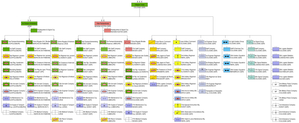
L’histoire de la force terrestre belge depuis 1945 retrace l'historique de la Composante terre, appelée aussi « force terrestre », de l'armée belge depuis 1945 et la fin de la Seconde Guerre mondiale.